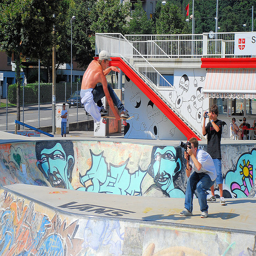
A youth being photographed by two men while he is performing a skateboard stunt
a decorated and painted skate board ramp course
A guy performs a trick on his old skate board
a man is doing a trick on a skateboard
A skateboarder doing a trick while two people photograph him.